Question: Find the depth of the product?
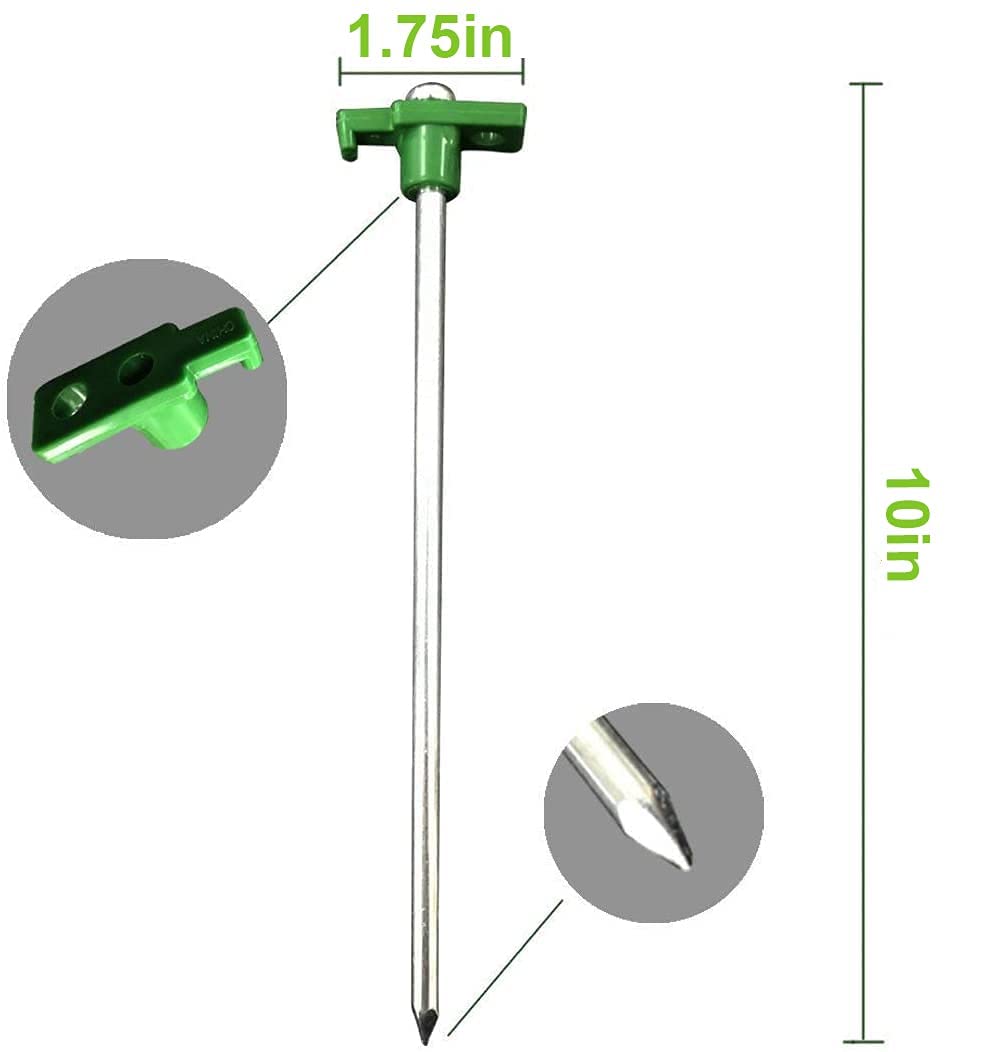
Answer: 10.0 inch